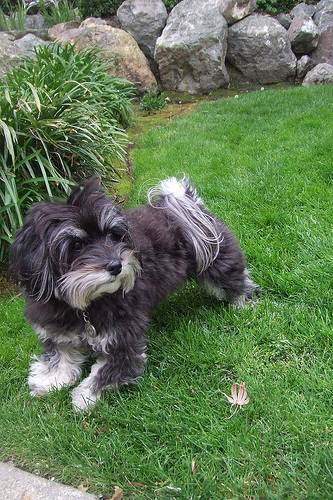
Animal: dog
Breed: havanese